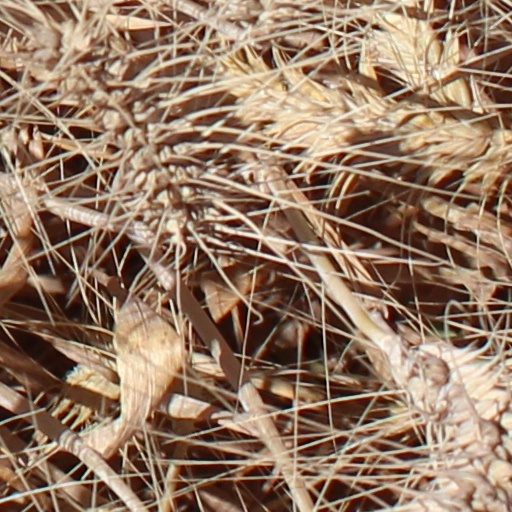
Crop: wheat